Tonque Pueblo

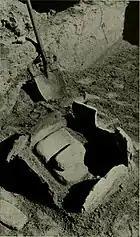
A metate excavated at Tonque Pueblo

Archaeological evidence suggests that the site was first occupied from the early 14th century, and was active until the middle of the 16th century. Tonque is not mentioned in Spanish records by that name, but may be one of two unnamed pueblos visited by Gaspar Castano de Sosa in 1591. Oñate also did not list it in 1598, but it may have been El Tuerte in his record. Alphonse Bandelier stated in 1892 that it was a Tano village known as Tunque, El-Tunque, Tungee or Tun-ge. The word ‘’tung’’, however is Tewan for basket or tray, which implies that it was known as the Pueblo of Basket Makers.